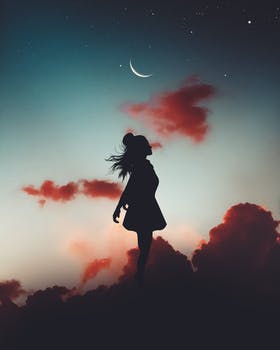
Label: No Watermark